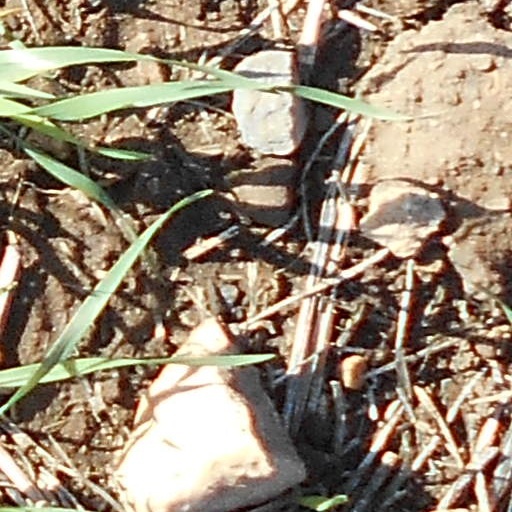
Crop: wheat